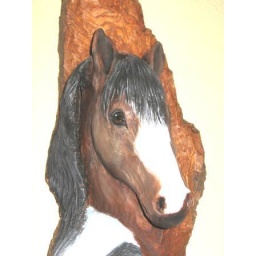
Did my Mom and Dad's horse heads in cottonwood bark with their barn at the bottom.